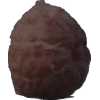
Label: orange_peeled